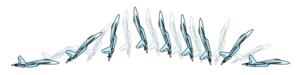
Sukhoj Su-27 / Design
Tegning af en Su-27 der udfører en "Cobra-manøvre", hvor flyet går i lodret position under stærk opbremsning. Manøvren er risikabel, da flyet kan stalle, som følge af, at opdriften formindskes ved den lave hastighed og vingens høje vinkel. Manøvren er hyppigt anvendt under flyopvisninger for at illustrere flyets manøvredygtighed.
Sukhoj Su-27 er et to-motoret jagerfly med avanceret flyveteknik udviklet af det russiske designbureau Sukhoj. Flyet blev udviklet i Sovjetunionen som et direkte modsvar til de store amerikanske fjerde-generations jagerfly og har en rækkevidde på 3.530 km, kraftig bevæbning, sofistikeret flyudstyr og høj grad af manøvredygtighed. Su-27's primære rolle er som jagerfly til sikring af luftherredømme, men senere varianter kan udføre næste alle kampopgaver. Su-27 komplementerer den mindre MiG-29 og har samme funktion som det amerikanske modstykke F-15 Eagle. Su-27 blev taget i tjeneste i Sovjetunionens luftvåben i 1985.